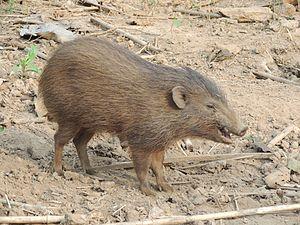
Le sanglier nain est un mammifère proche du sanglier, mais plus petit et au museau pointu.